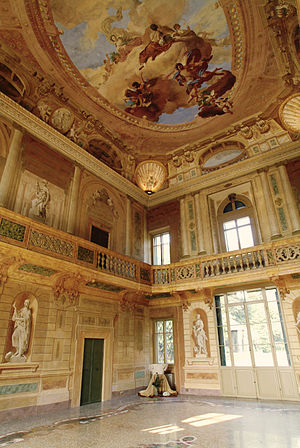
Villa Mosconi Bertani / Freskerne i Musernes salon
Salone Delle Muse frescos
Villa Mosconi Bertani er en neoklassisk venetiansk villa og vingaard i Veneto-regionen i Italien. Den kan føres tilbage til det 1700-tallet, og er vigtig og berømt for sin lange historie med produktionen af Amarone Della Valpolicella rødvin. Godset blev opført i forlængelse af et tidligere kompleks fra det tidlige 1500-tal, og det består af en sommerresidens, en monumental kælder og en stor have på 22 hektar, samt en bygning udelukkende dedikeret til vinproduktion. Udover at være kendt som fødested for Amarone vin, er Villa Mosconi Bertani også kendt for at være en vigtig del af romantikken, takket være den italienske digter og forfatter Ippolito Pindemonte.